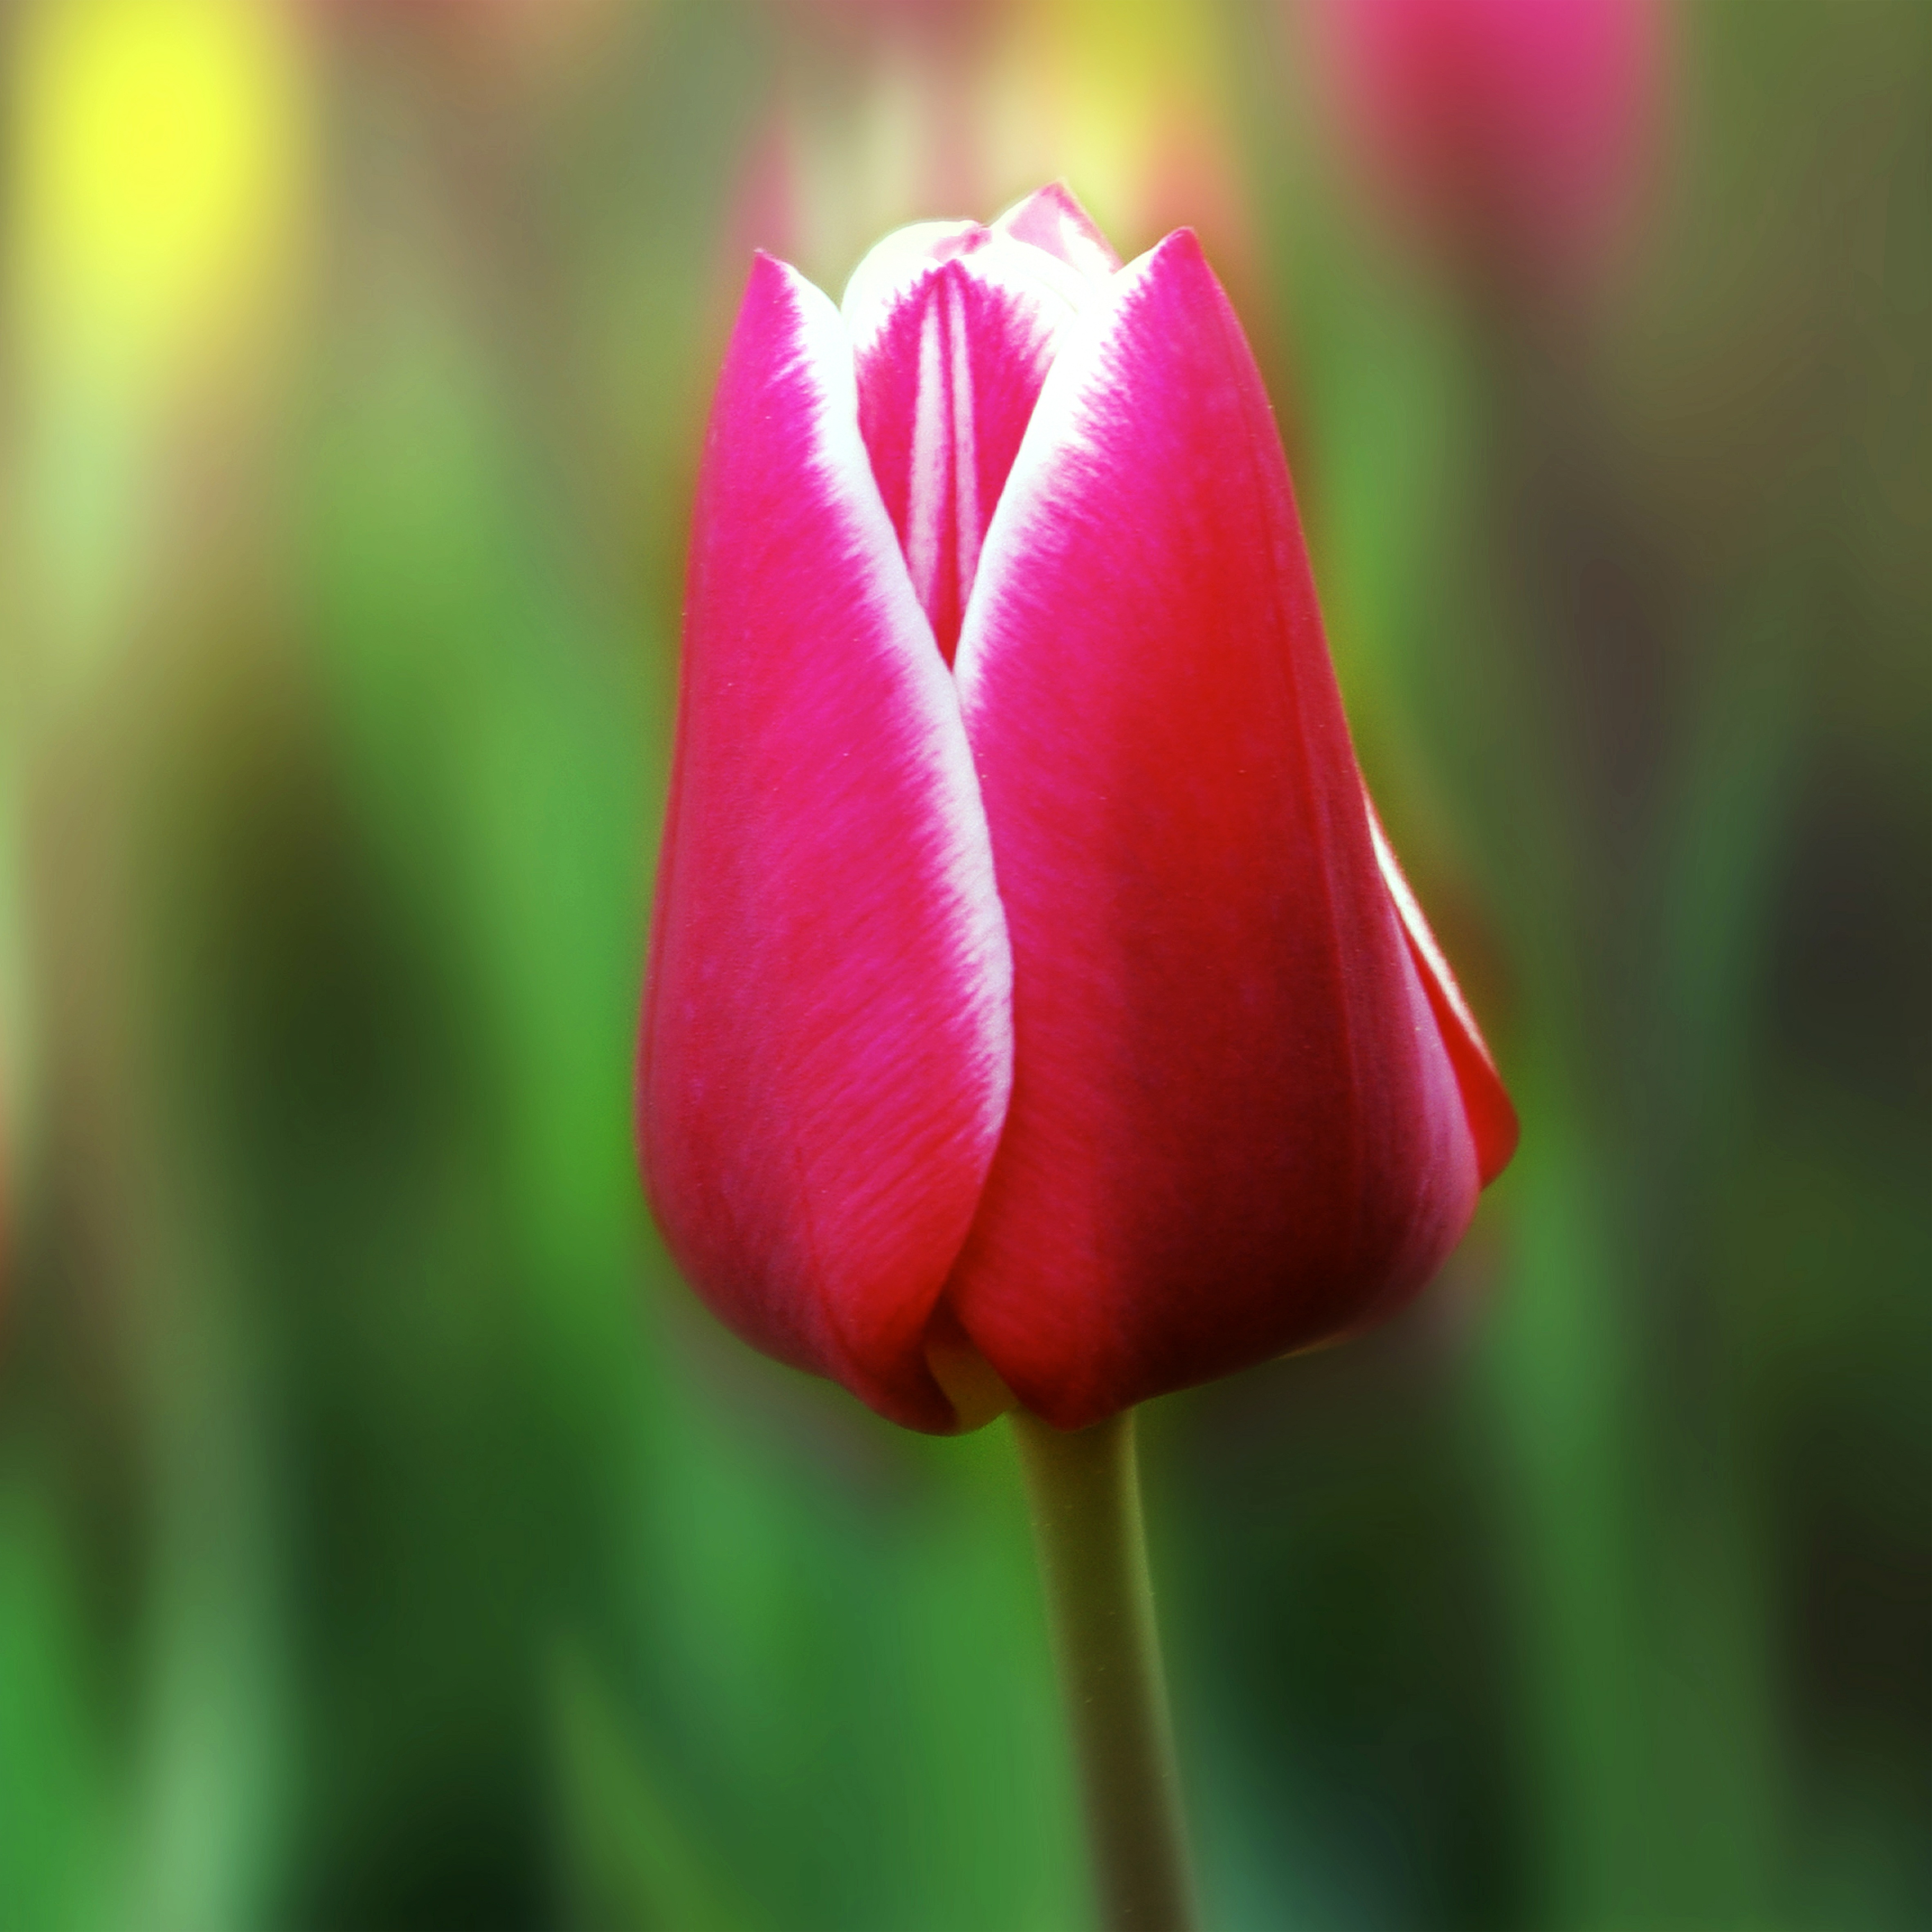
blossom, plant, photography, flower, petal, bloom, tulip, spring, red, garden, flora, close up, joy, bud, strauss, spring flower, macro photography, fr hlingsanfang, flowering plant, mother's day, schnittblume, spring bouquet, plant stem, land plant